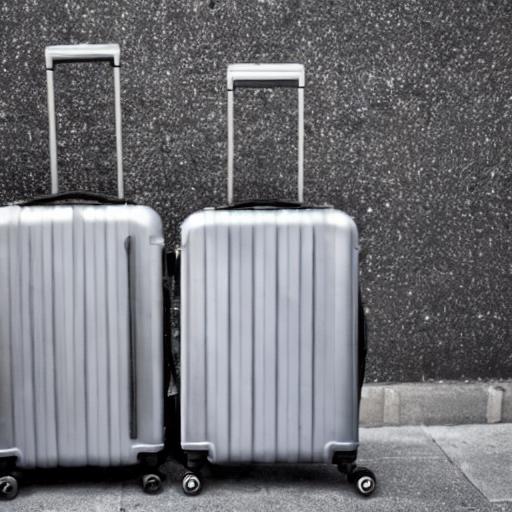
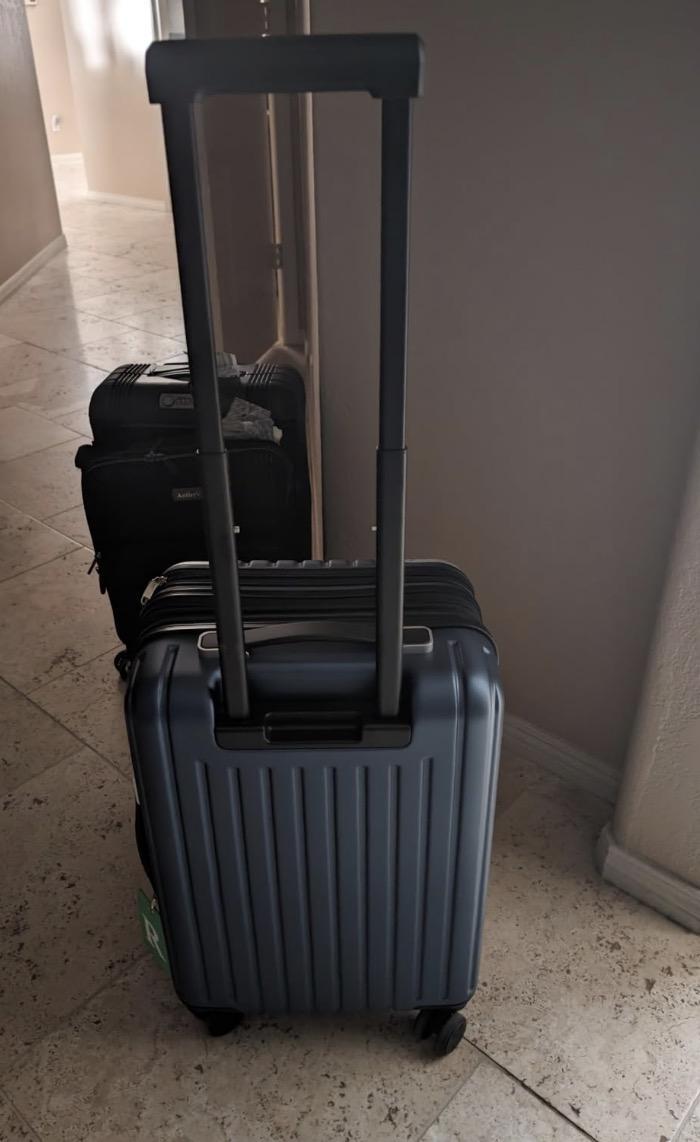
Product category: items_tea
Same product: no